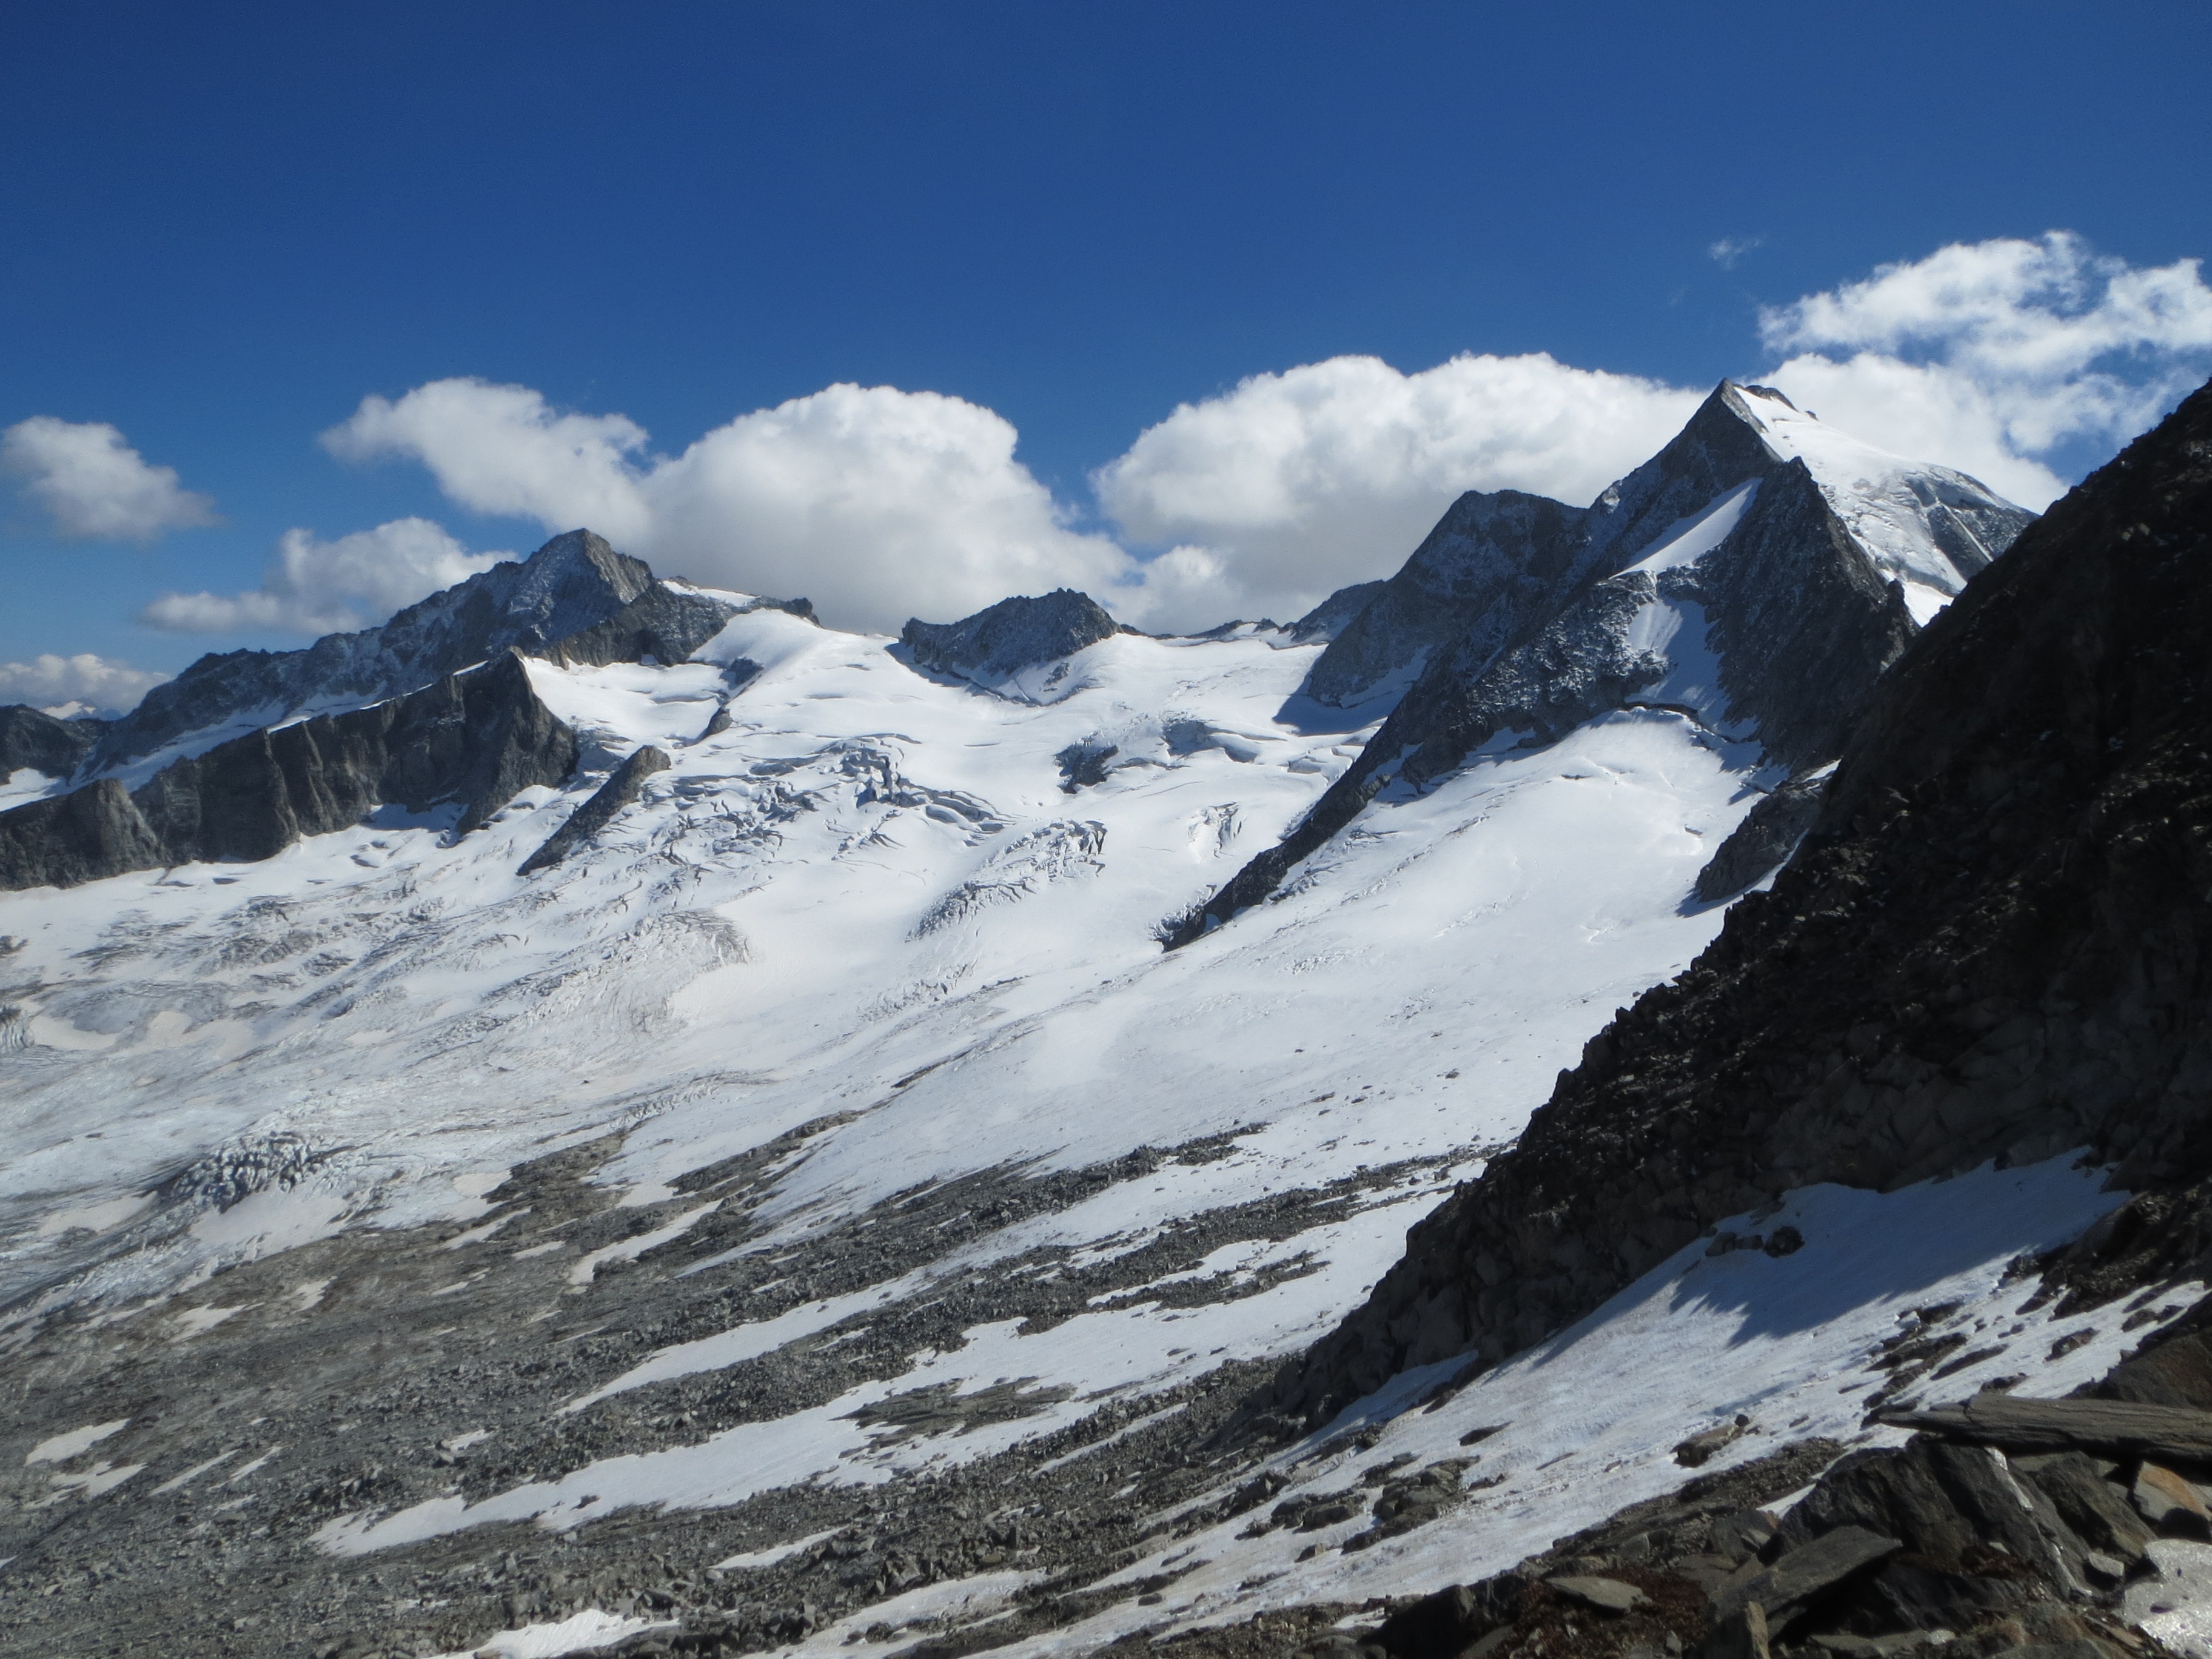
landscape, mountain, snow, adventure, mountain range, glacier, weather, alpine, ridge, summit, mountaineering, massif, mountains, alps, plateau, fell, cirque, moraine, landform, mountain pass, geographical feature, mountainous landforms, glacial landform, geological phenomenon